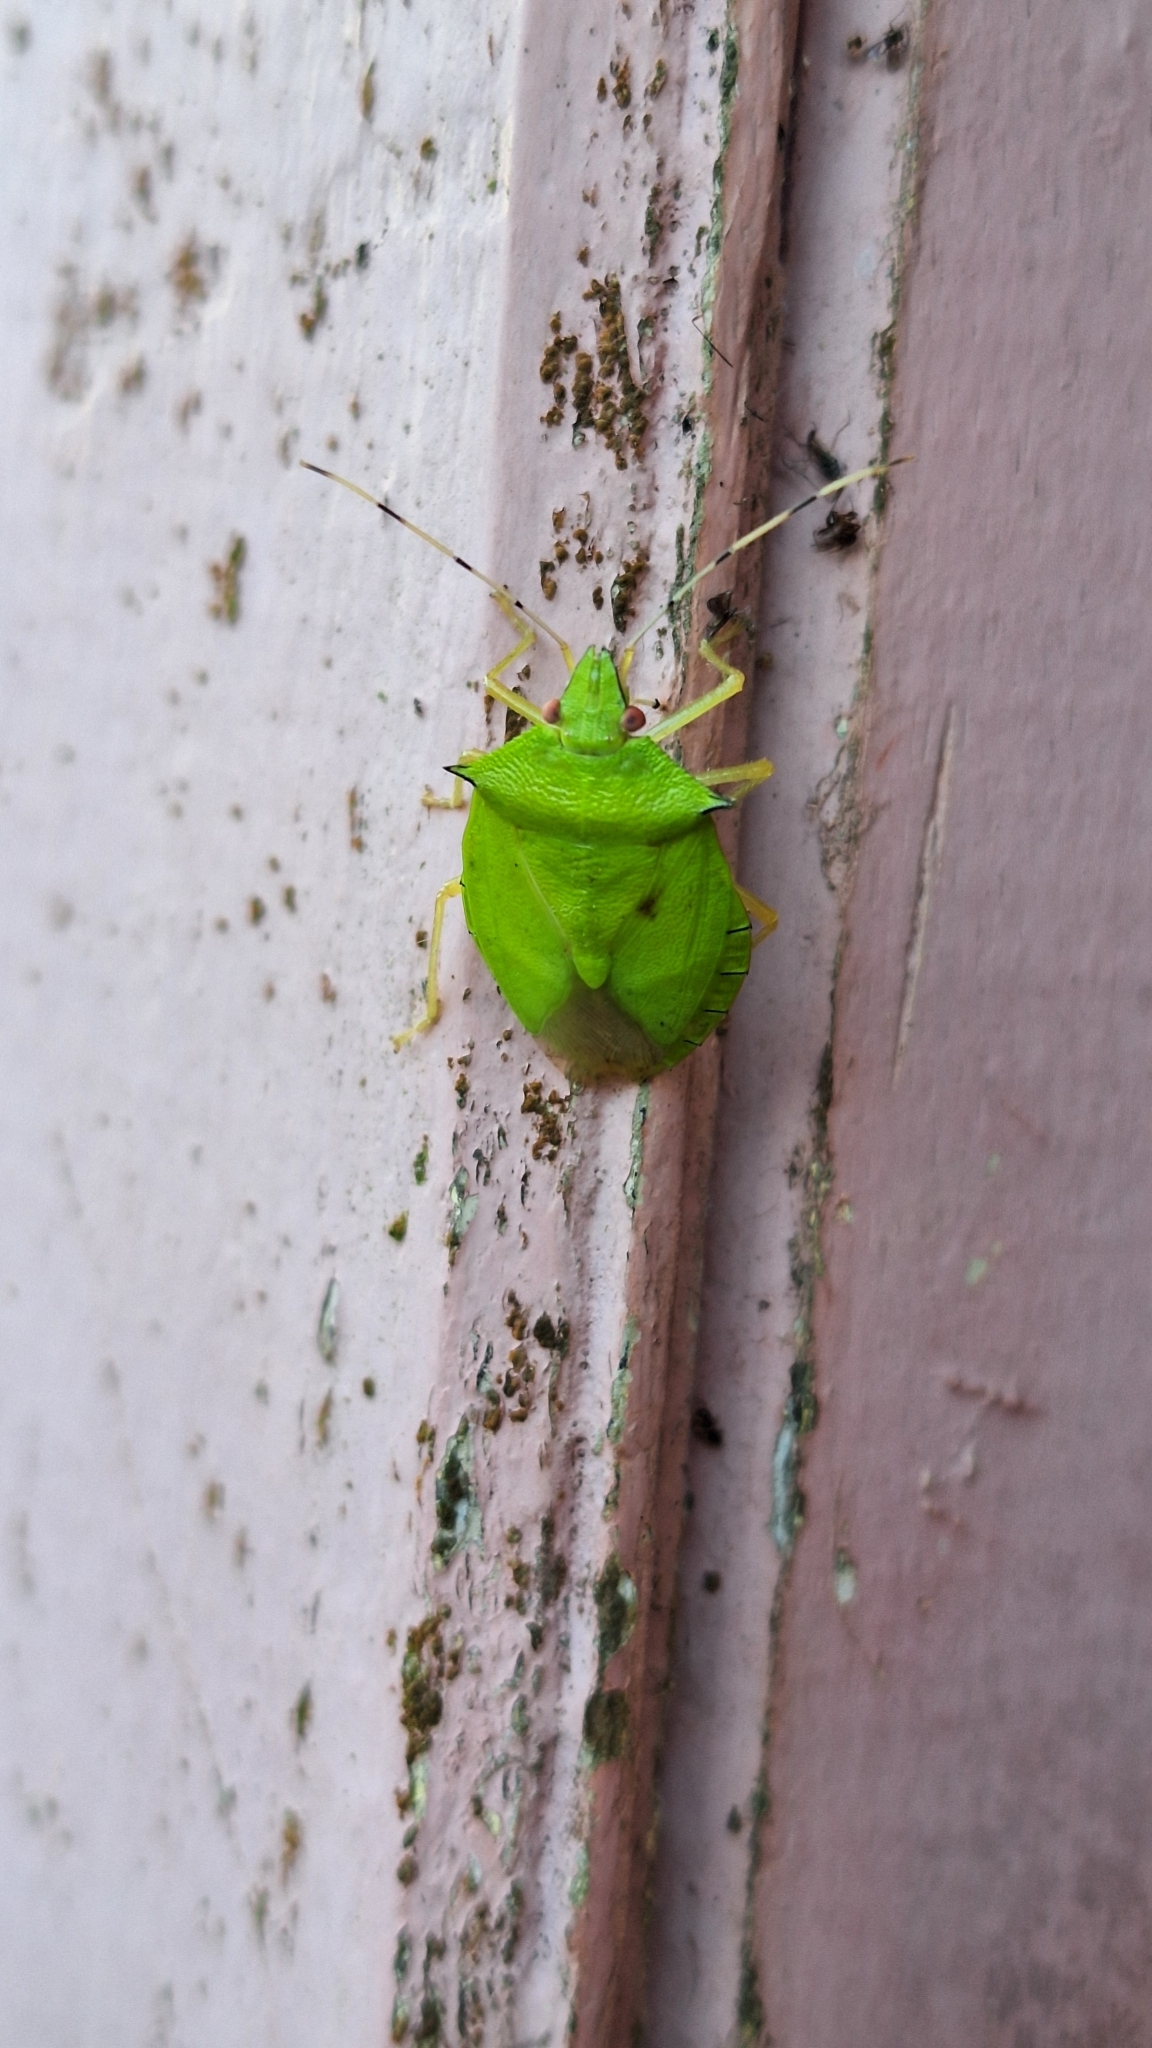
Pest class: stink_bug